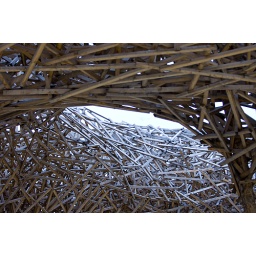
Hole in the roof of Cityscape. No blue sky ... it's Belgium after all, we don't get many of those.